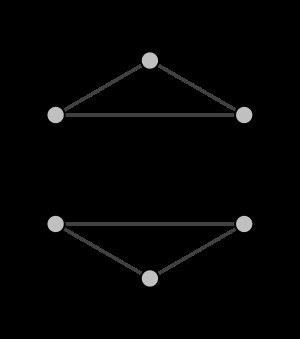
En mathématiques, et plus particulièrement en théorie des graphes, le taux d'expansion d'un graphe est une mesure de connectivité de ce graphe. Informellement, un grand taux d'expansion veut dire que n'importe quel sous-ensemble de sommets relativement petit possède beaucoup de connexions avec le reste du graphe.